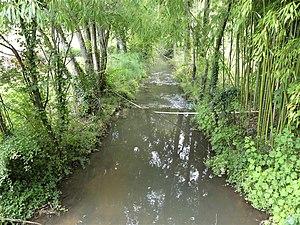
La Nizonne au pont de la route départementale 99, en limite de la commune de Sainte-Croix-de-Mareuil (à gauche) et de la commune déléguée des Graulges (à droite, commune nouvelle de Mareuil en Périgord), Dordogne, France. Vue prise en direction de l'aval.
La Lizonne, ou dans sa partie amont la Nizonne, est une rivière française des départements de la Dordogne et de la Charente, principal affluent de la Dronne.
Sainte-Croix-de-Mareuil est une commune française située dans le département de la Dordogne, en région Nouvelle-Aquitaine.
Les Graulges est une ancienne commune française située dans le département de la Dordogne, en région Nouvelle-Aquitaine.